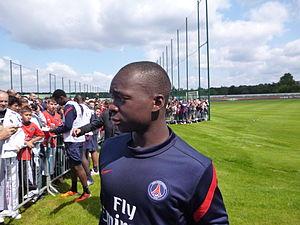
Neeskens Kebano au Camp des Loges le 24 juillet 2011. Photo Vincent Hanquet pour www.psgmag.net.
Neeskens Kebano, né le 10 mars 1992 à Montereau-Fault-Yonne, est un footballeur international congolais qui évolue au poste de milieu de terrain au Fulham.